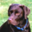
Label: dog